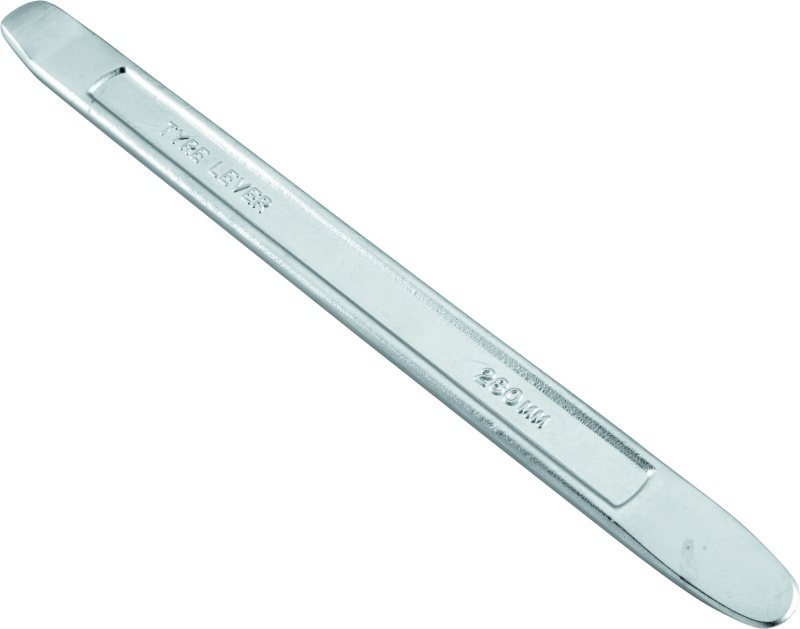
BikeMaster Steel Tire Iron 11in Chrome
BikeMaster Steel Tire Iron 11in Chrome
Brand: BikeMaster
Category: Vehicles & Parts > Vehicle Parts & Accessories > Vehicle Maintenance, Care & Decor > Vehicle Repair & Specialty Tools > Vehicle Tire Repair & Tire Changing Tools > Tire Changing Tools > Tire Irons